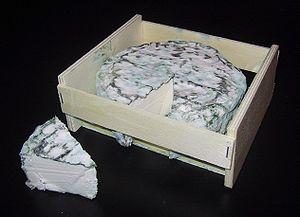
Fromage Selles-sur-cher (France)